88 Poems

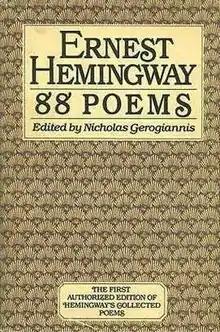
First edition (publ. Harcourt Brace Jovanovich)

88 Poems is a book of the collected poetry of author Ernest Hemingway, published in 1979. It includes a number of poems published in magazines, the poems which appeared in Hemingway's first book, "Three Stories and Ten Poems", and 47 previously unpublished poems that were found in private collections and in the Hemingway papers held by the Kennedy Library.